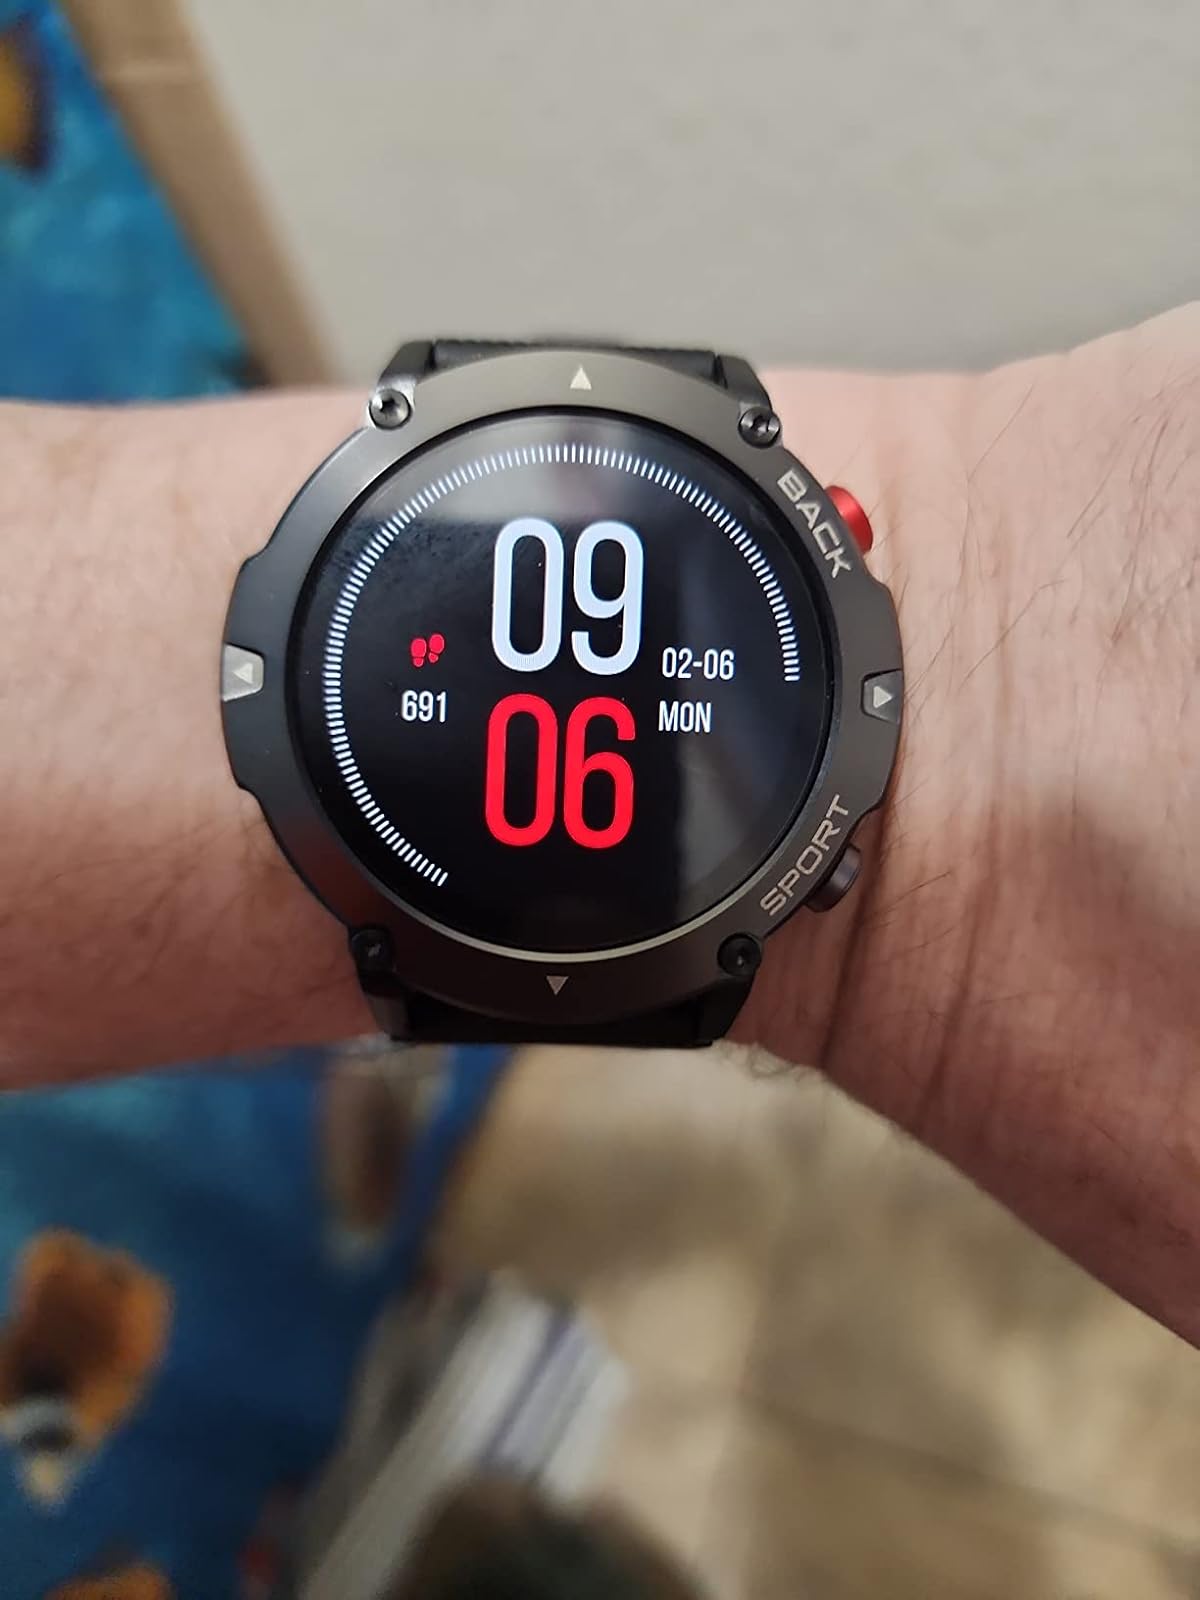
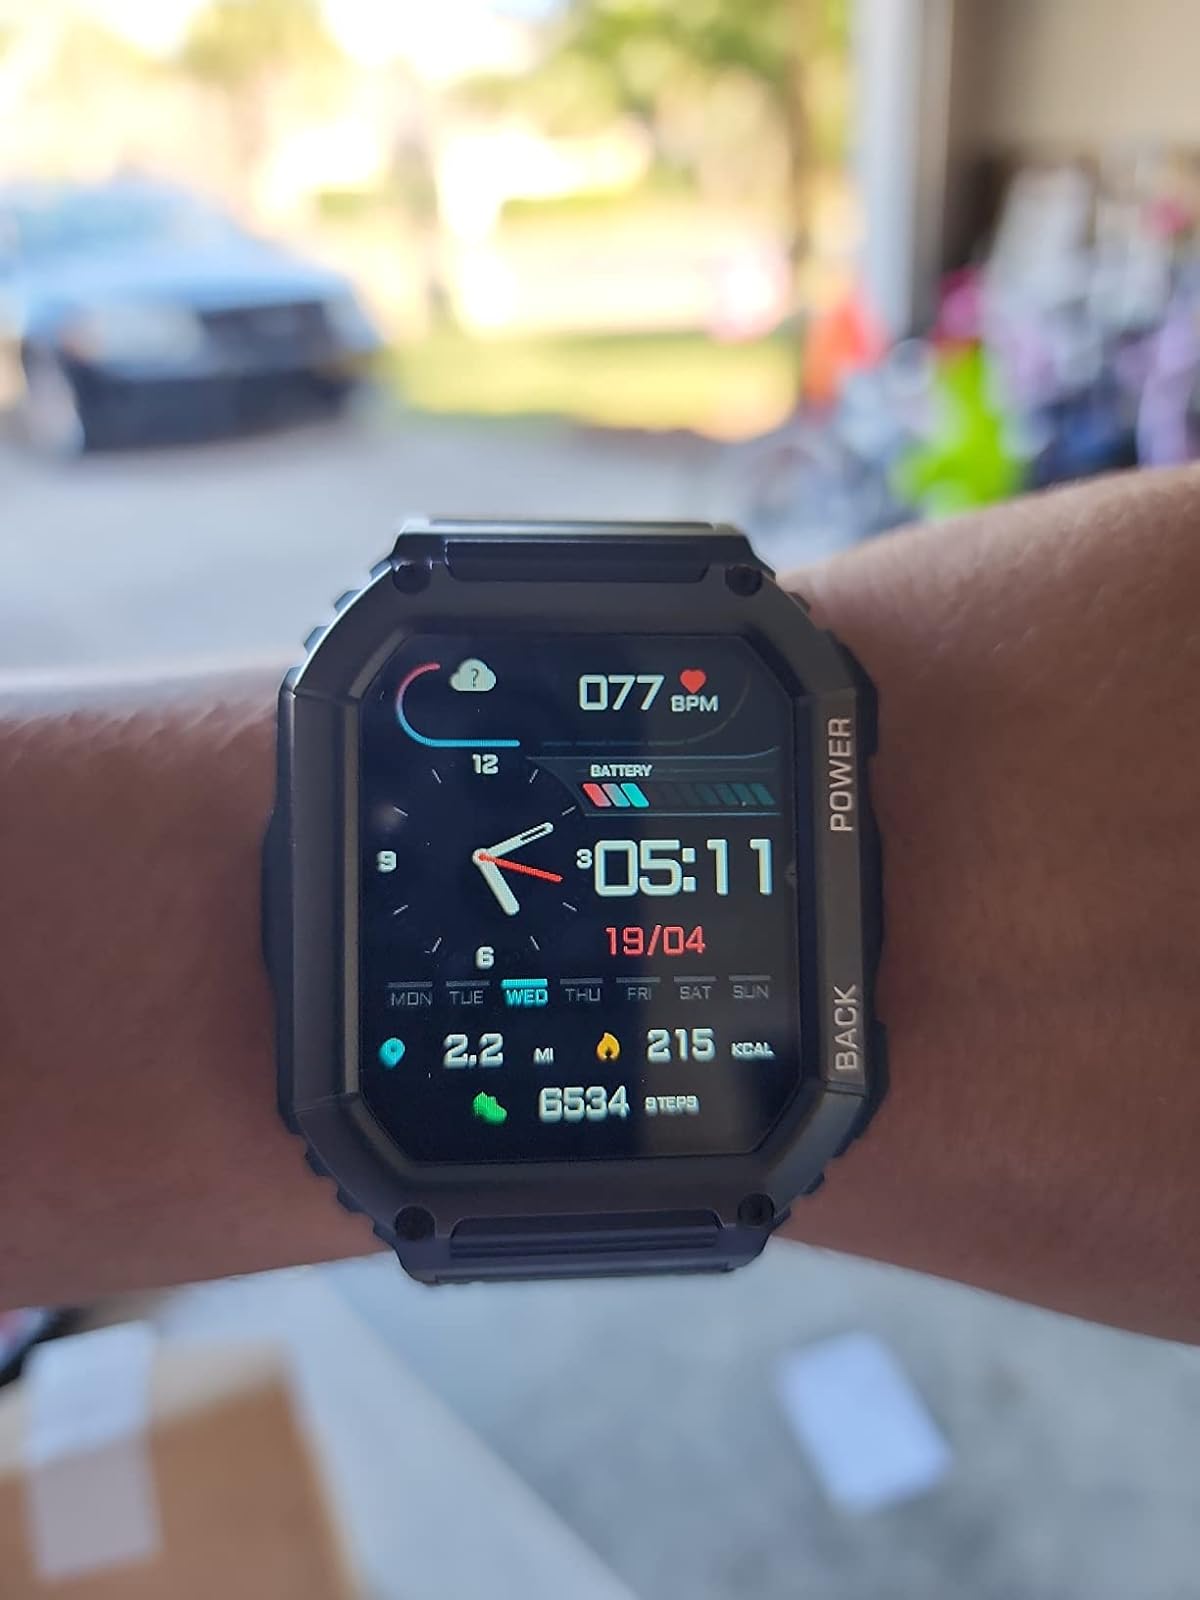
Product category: smartwatch
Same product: no